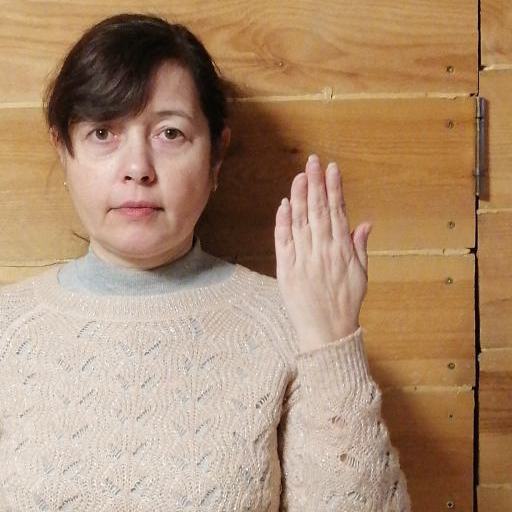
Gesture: stop_inverted